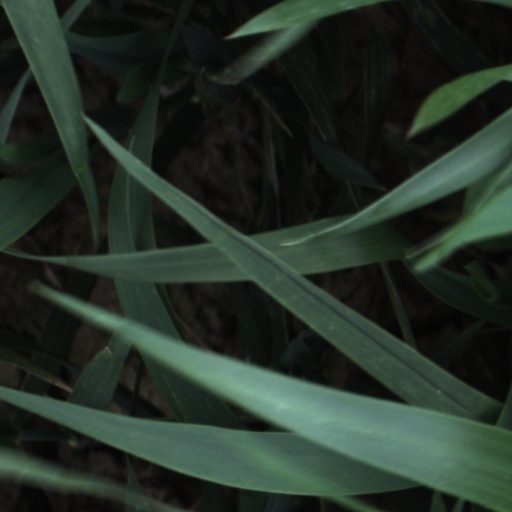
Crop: wheat